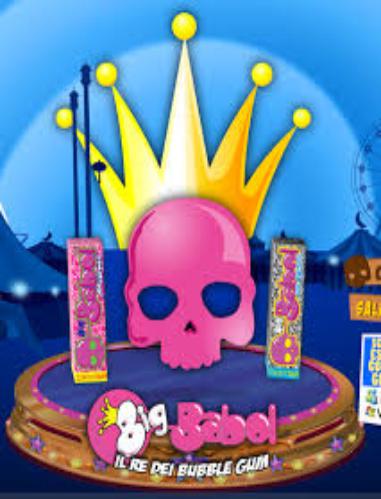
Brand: BigBabol
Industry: Food